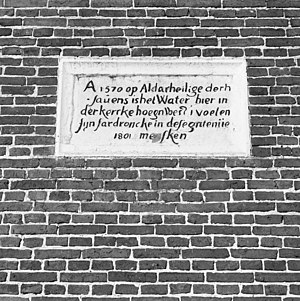
Allerheiligenvloed (1570)
Mindetavle.
Allerheiligenvloed var en springflod på allehelgensdagen den 1. november 1570, der ramte Nederlandenes og Flanderns kyst. Byerne, der blev ramt, var blandt andet Egmond, Bergen op Zoom og Saeftinghe.